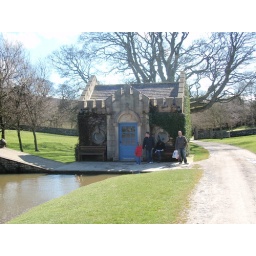
the house by the lake